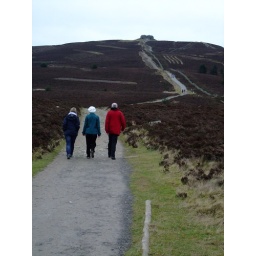
walking up the hill near my parents' house